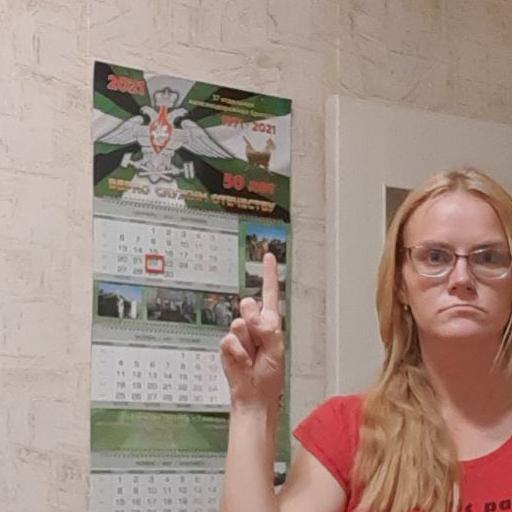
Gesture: one